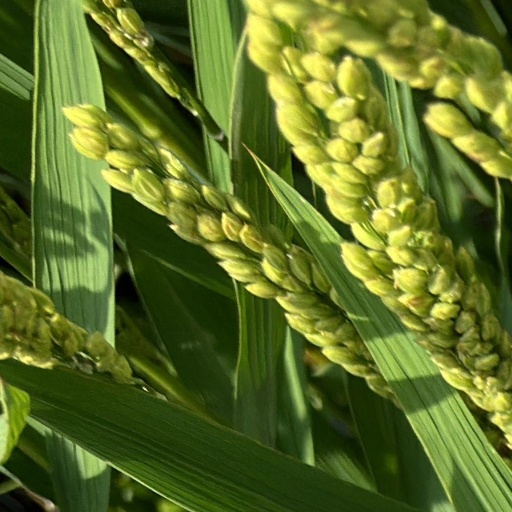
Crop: rice